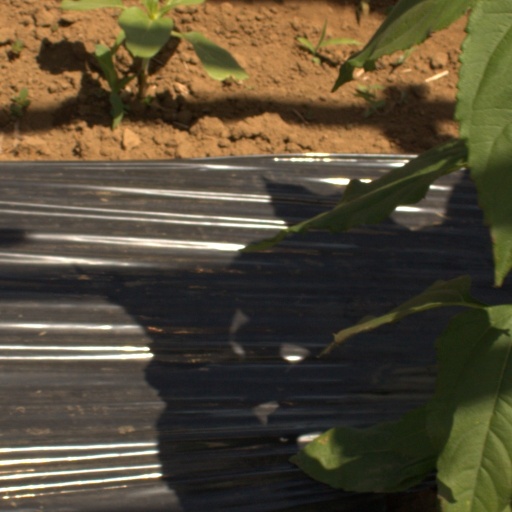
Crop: Jerusalem artichoke